Same-sex marriage in Germany

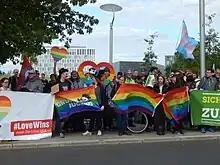
Supporters of same-sex marriage protesting in front of the German Chancellery building in Berlin, 15 September 2017

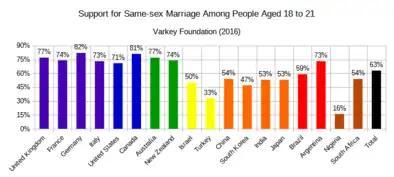
Support for same-sex marriage among 18–21-year-olds according to a 2016 survey from the Varkey Foundation

Several legal experts, including MPs and party leaders, raised doubts about the legality of the law, with former President of the Federal Constitutional Court Hans-Jürgen Papier arguing that same-sex marriage is inconsistent with previous definitions of marriage espoused by the court. Article 6(1) of the Constitution places "marriage and family" under the "special protection of the state order". An amendment to the Constitution requires a two-thirds majority in both chambers of Parliament. These concerns were dismissed by Federal Justice Minister Heiko Maas, who argued that Article 6(1) neither defines the term "marriage" nor rules out a wider definition.